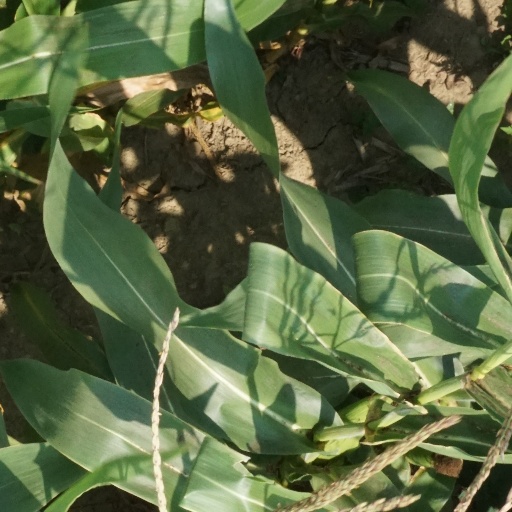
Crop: maize; corn